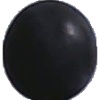
Label: Grape Blue 1